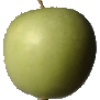
Label: apple_granny_smith